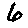
Label: 6